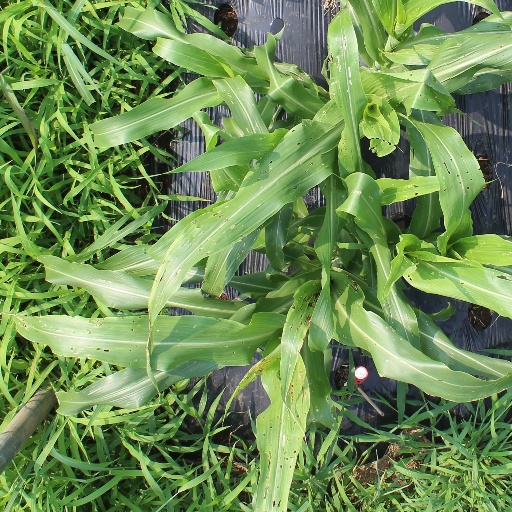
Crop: sorghum